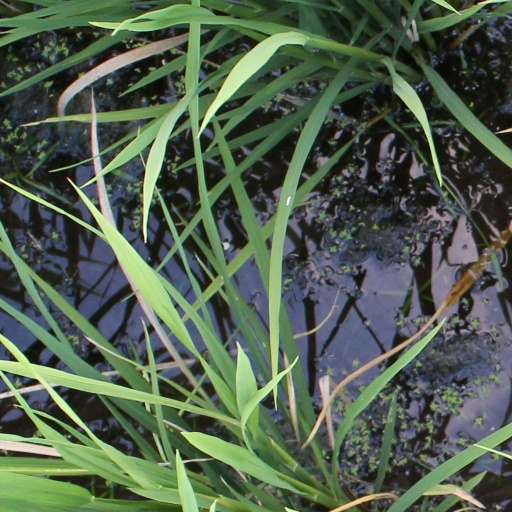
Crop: rice